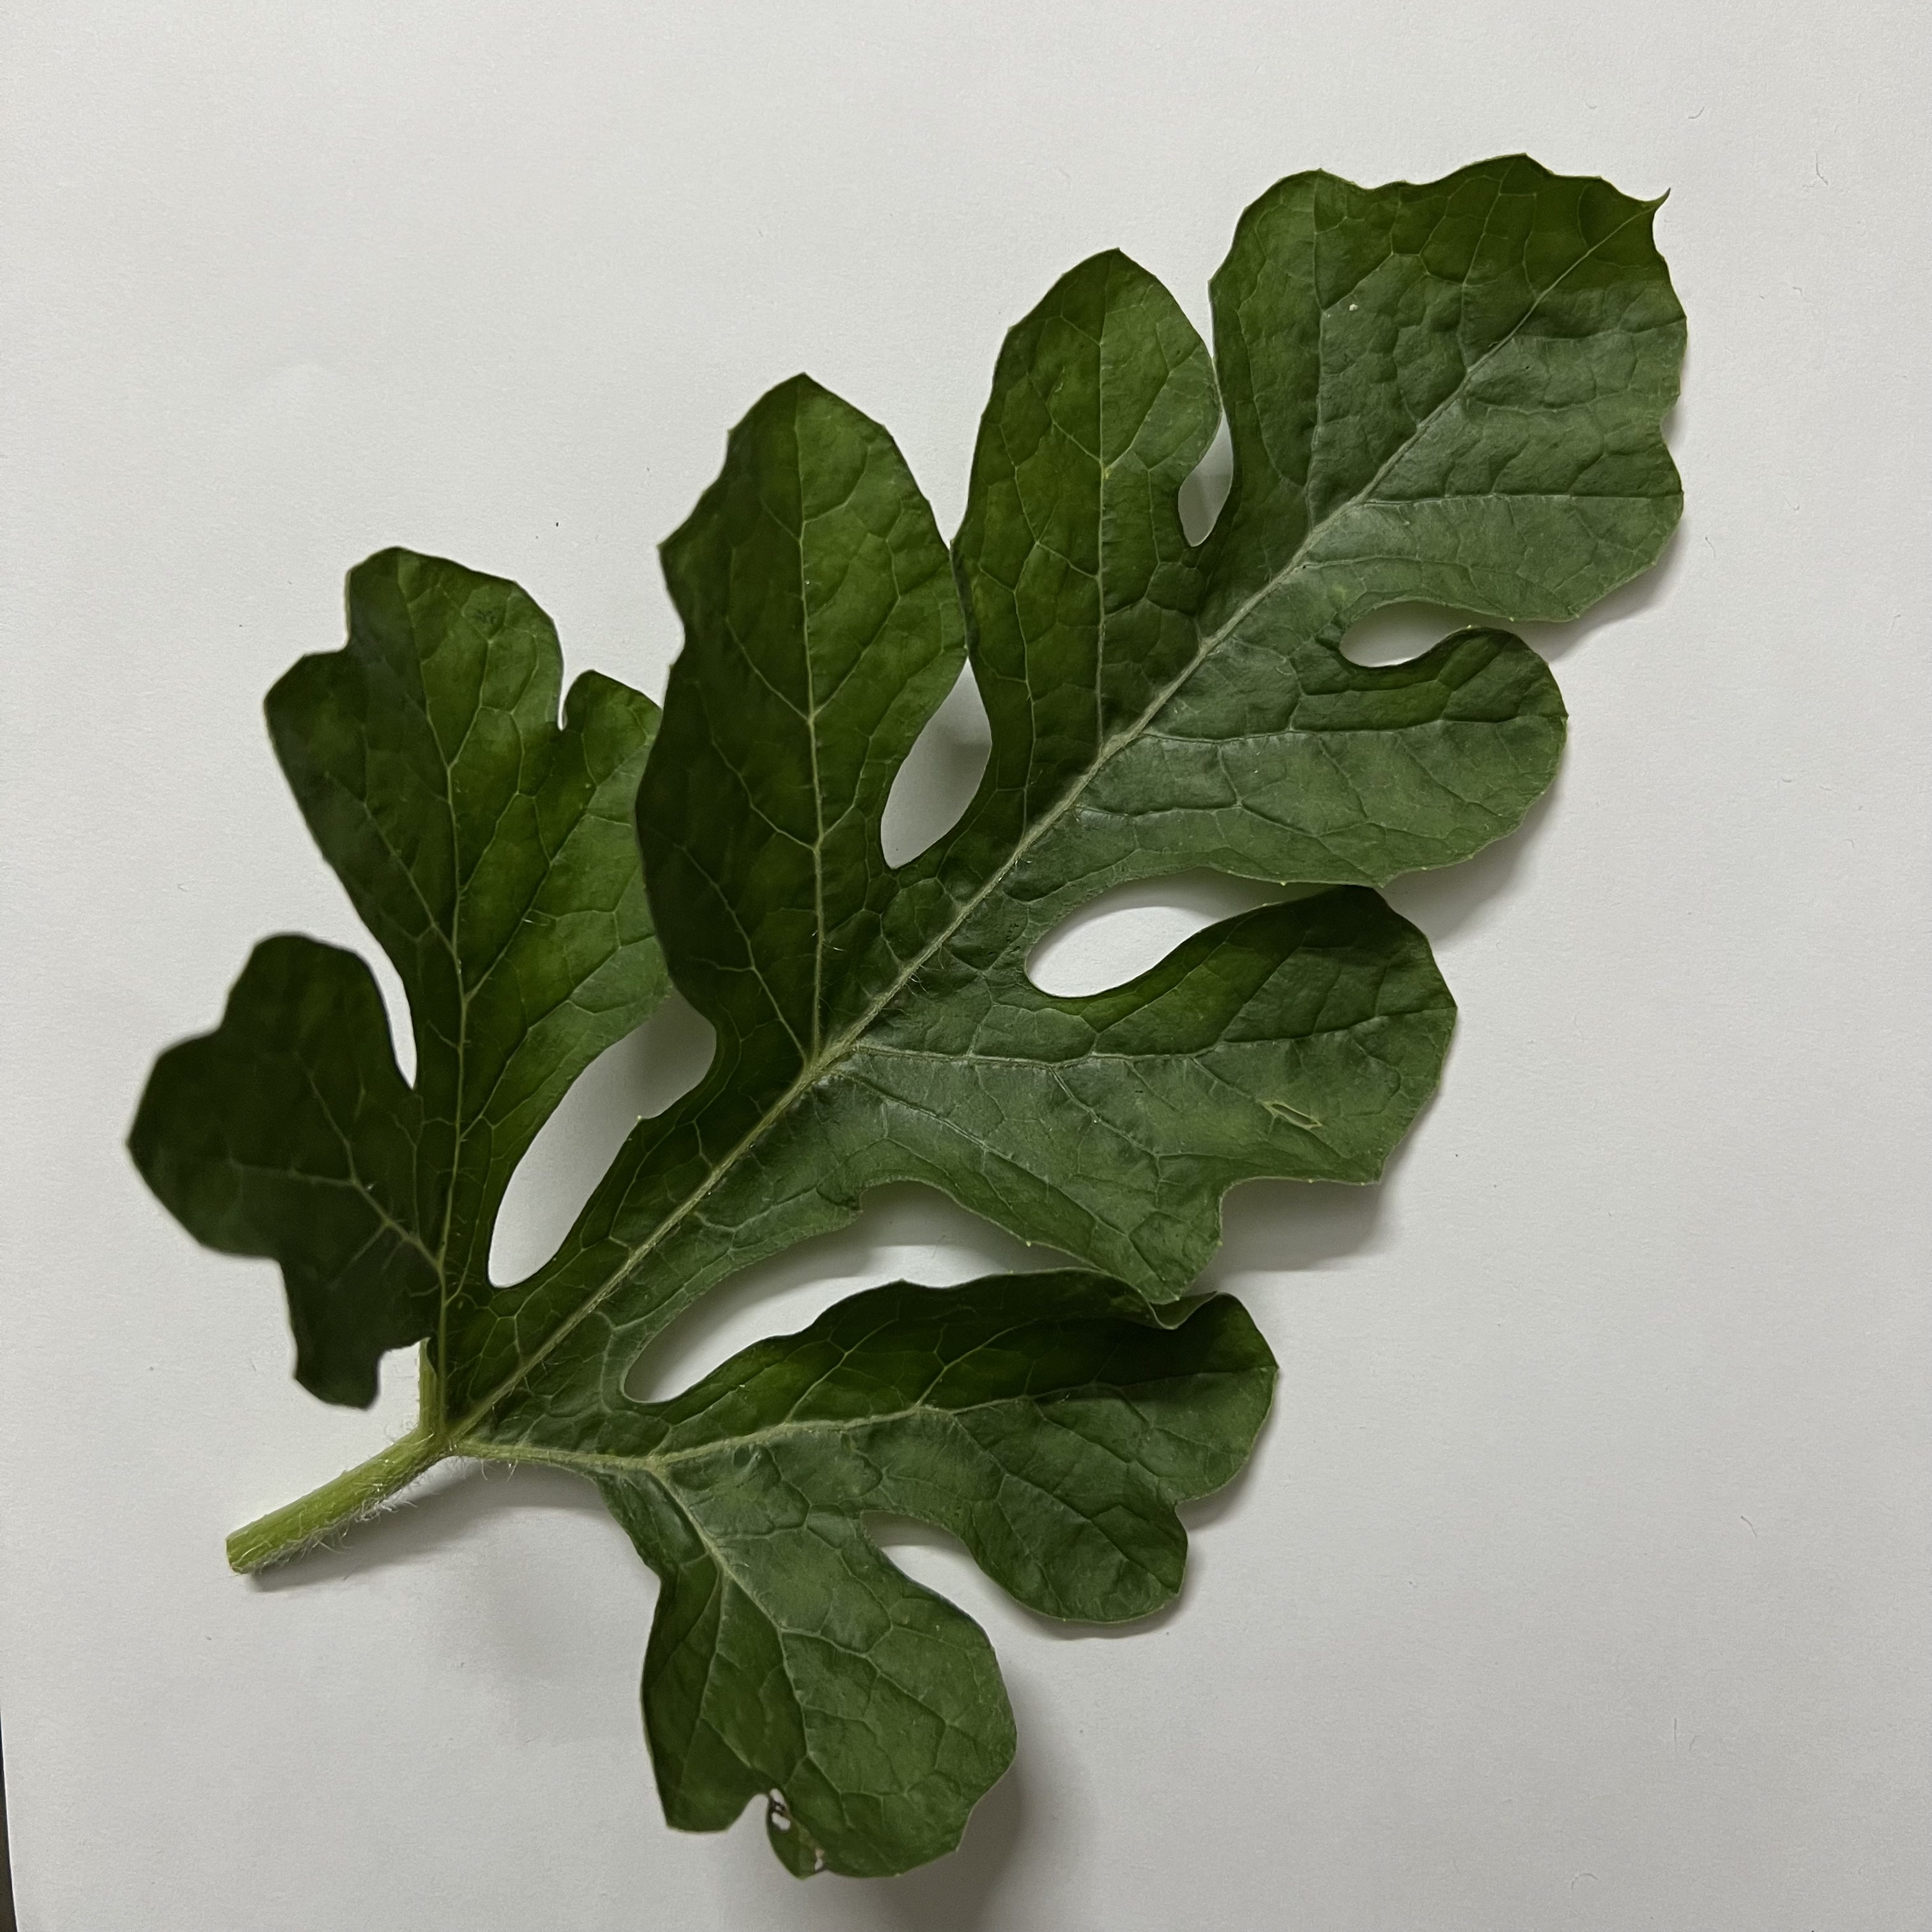
Label: Healthy